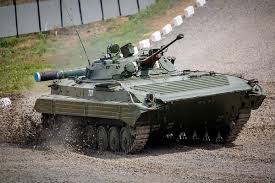
Label: BMP